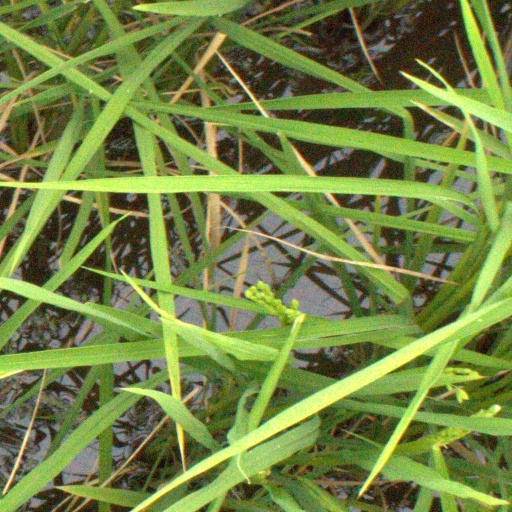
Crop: rice